Ba–Shu scripts

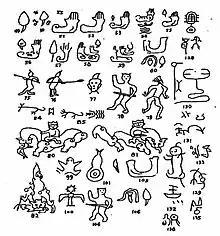
Ba–Shu pictographic symbols

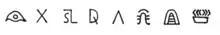
Symbols found on artefacts from Sanxingdui

The Ba–Shu scripts are three undeciphered scripts found on bronzeware from the ancient kingdoms of Ba and Shu in the Sichuan Basin of southwestern China in the 5th and 4th centuries BC. Numerous signature seals have been found in Ba–Shu graves, suggesting that the states used written records, though none have been found. The known inscriptions are too few to be deciphered, or even to identify the language recorded.